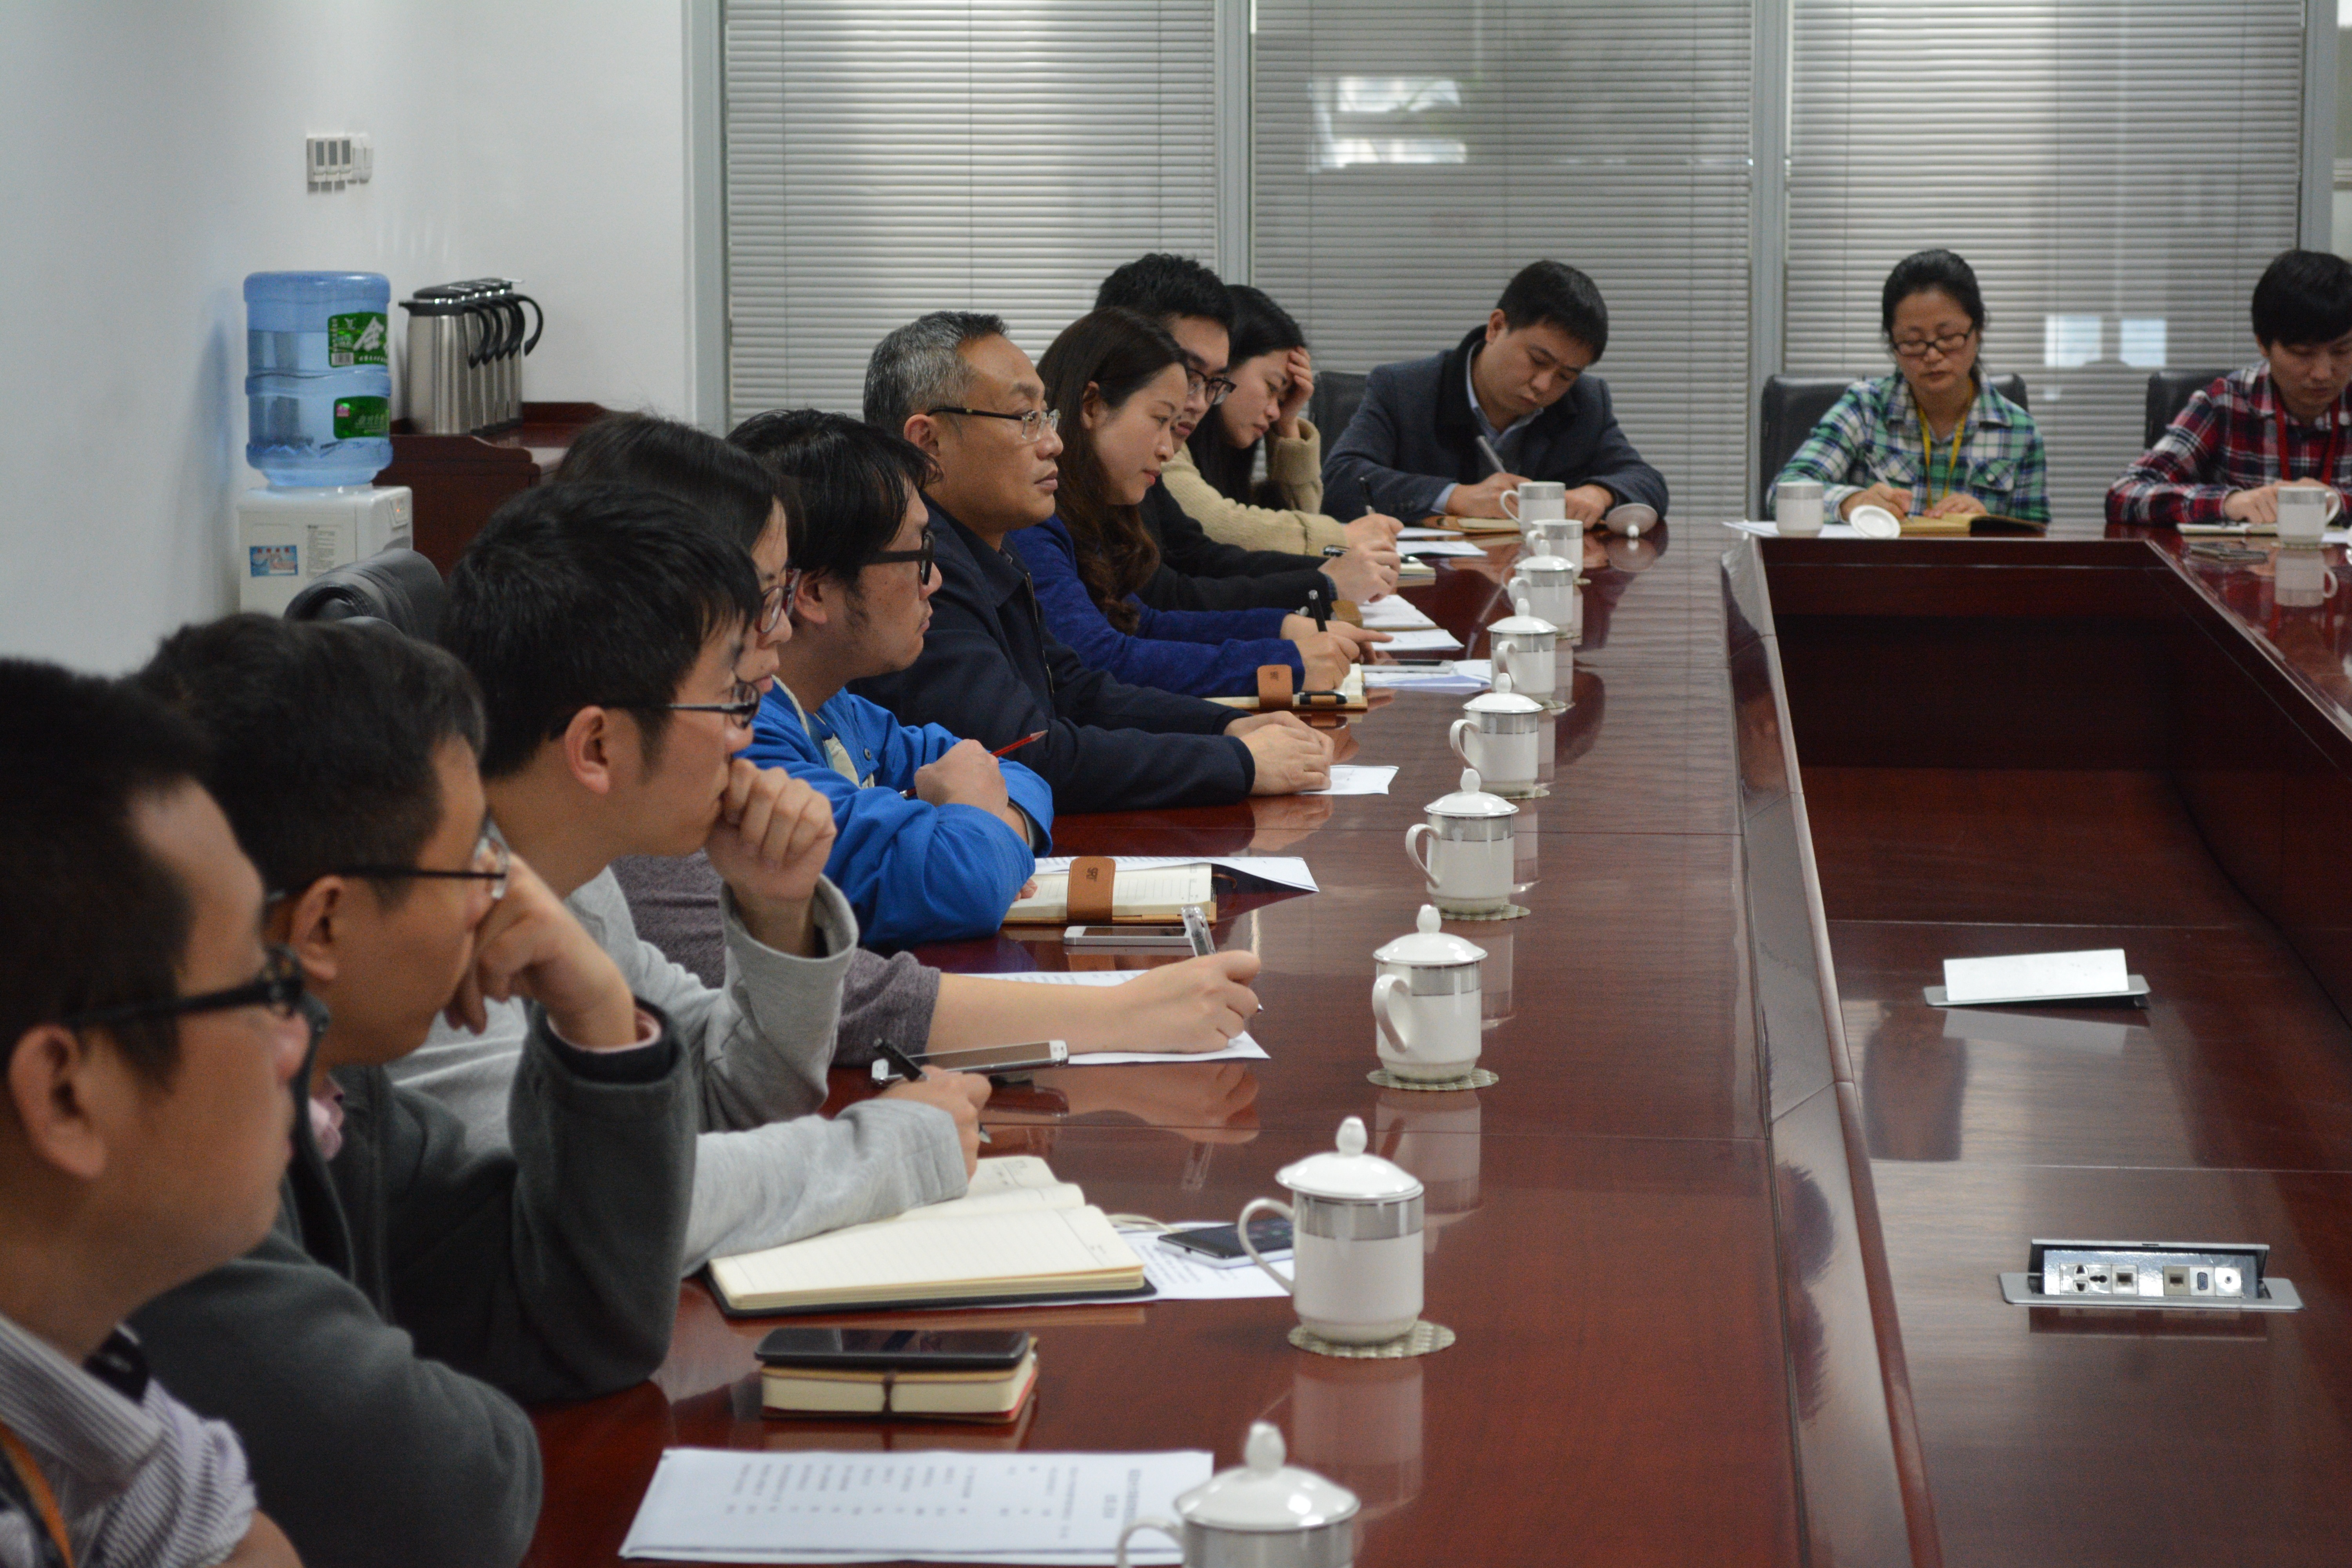
education, classroom, learning, class, seminar